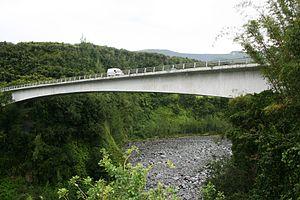
Cette liste des ponts les plus longs de France présente une liste de ponts de France possédant une portée supérieure à 100 mètres ou une longueur totale supérieure à 500 mètres.
Le pont suspendu de la Rivière de l'Est est un pont suspendu qui permet le franchissement de la Rivière de l'Est, fleuve de l'île de La Réunion faisant office de frontière communale entre Saint-Benoît et Sainte-Rose. D'une portée maximale de 152 mètres, il était le pont le plus long du monde lors de sa livraison en 1894. Il est aujourd'hui fermé.
Cette page présente la liste des ponts du département français de La Réunion.